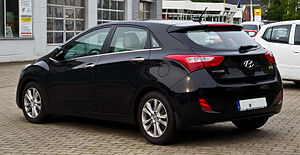
Hyundai i30 (GD) / Karrosserivarianter
Hyundai i30 (GD) er den anden generation af personbilsmodellen Hyundai i30 fra den koreanske bilfabrikant Hyundai Motor.